Brest, France

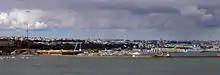
The harbour of Brest

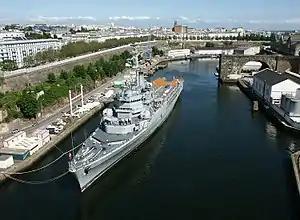
The Penfeld river, historic centre of the arsenal of Brest

The railway station of Brest, Gare de Brest, is linked to Rennes and Paris and provides services to other stations in Brittany as well. TGV trains to Paris take approximately three hours and forty minutes to reach the capital.